Music education

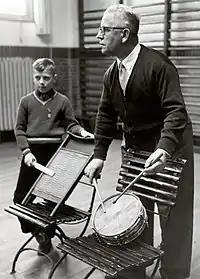
An elementary music teacher instructing a child in 1957 in the Netherlands.

Music education is a field of practice in which educators are trained for careers as elementary or secondary music teachers, school or music conservatory ensemble directors. Music education is also a research area in which scholars do original research on ways of teaching and learning music. Music education scholars publish their findings in peer-reviewed journals, and teach undergraduate and graduate education students at university education or music schools, who are training to become music teachers.